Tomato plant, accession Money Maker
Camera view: tilt-top (135 deg); turntable rotation: 0 degrees
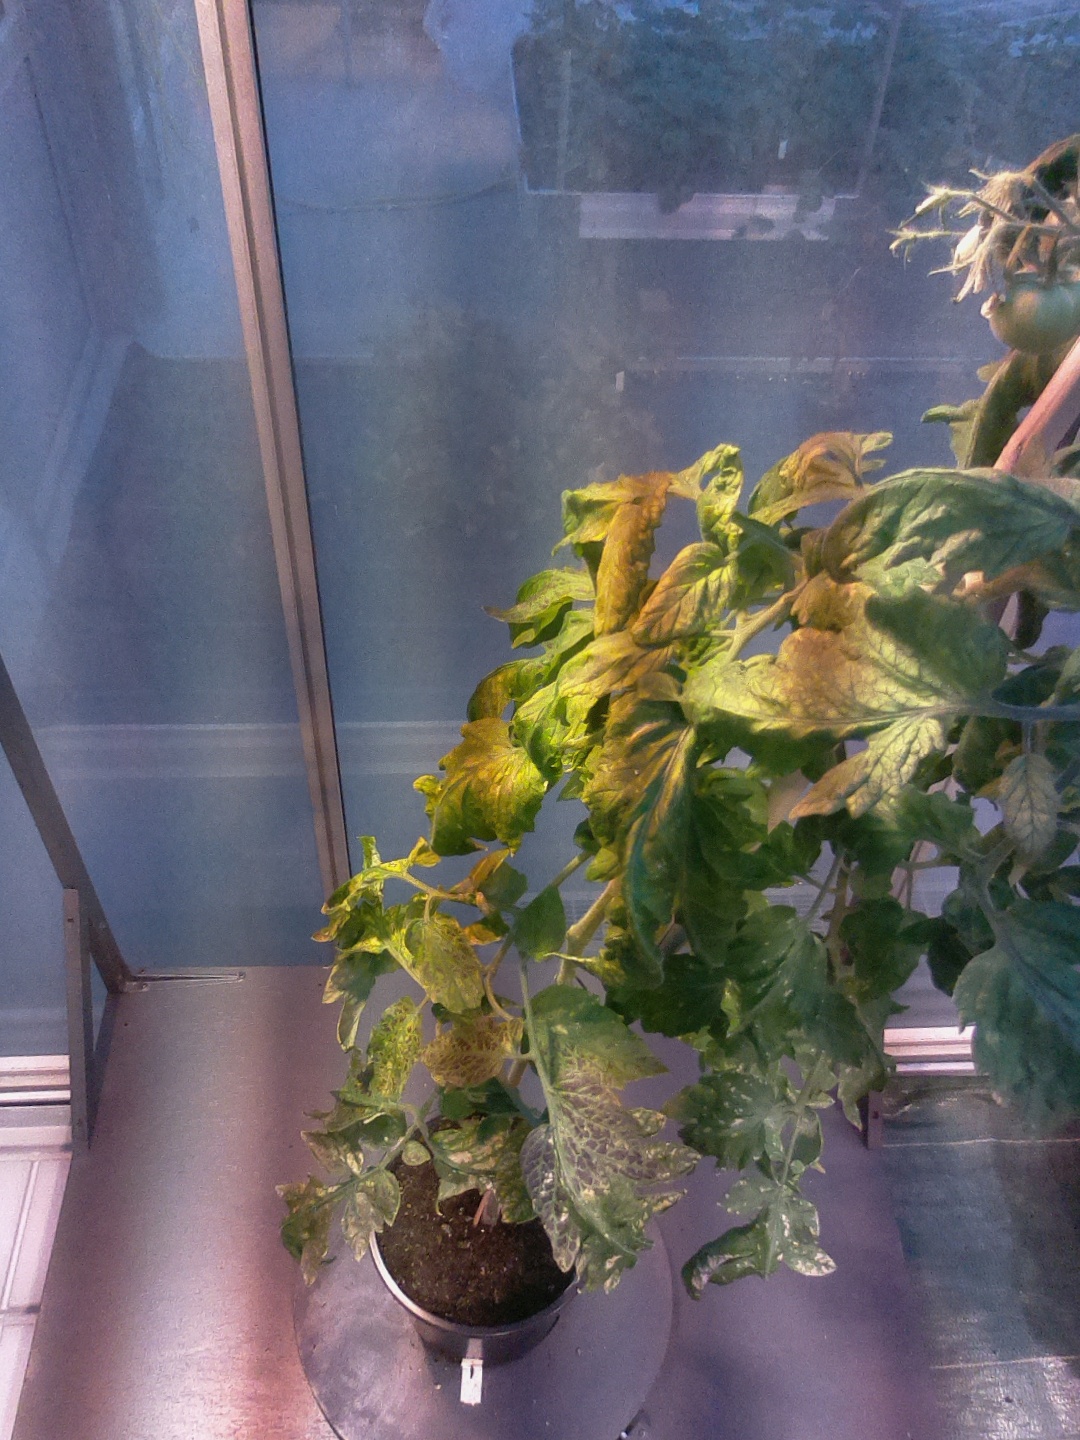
BBCH growth stage 75: 50%-60% of final fruit size